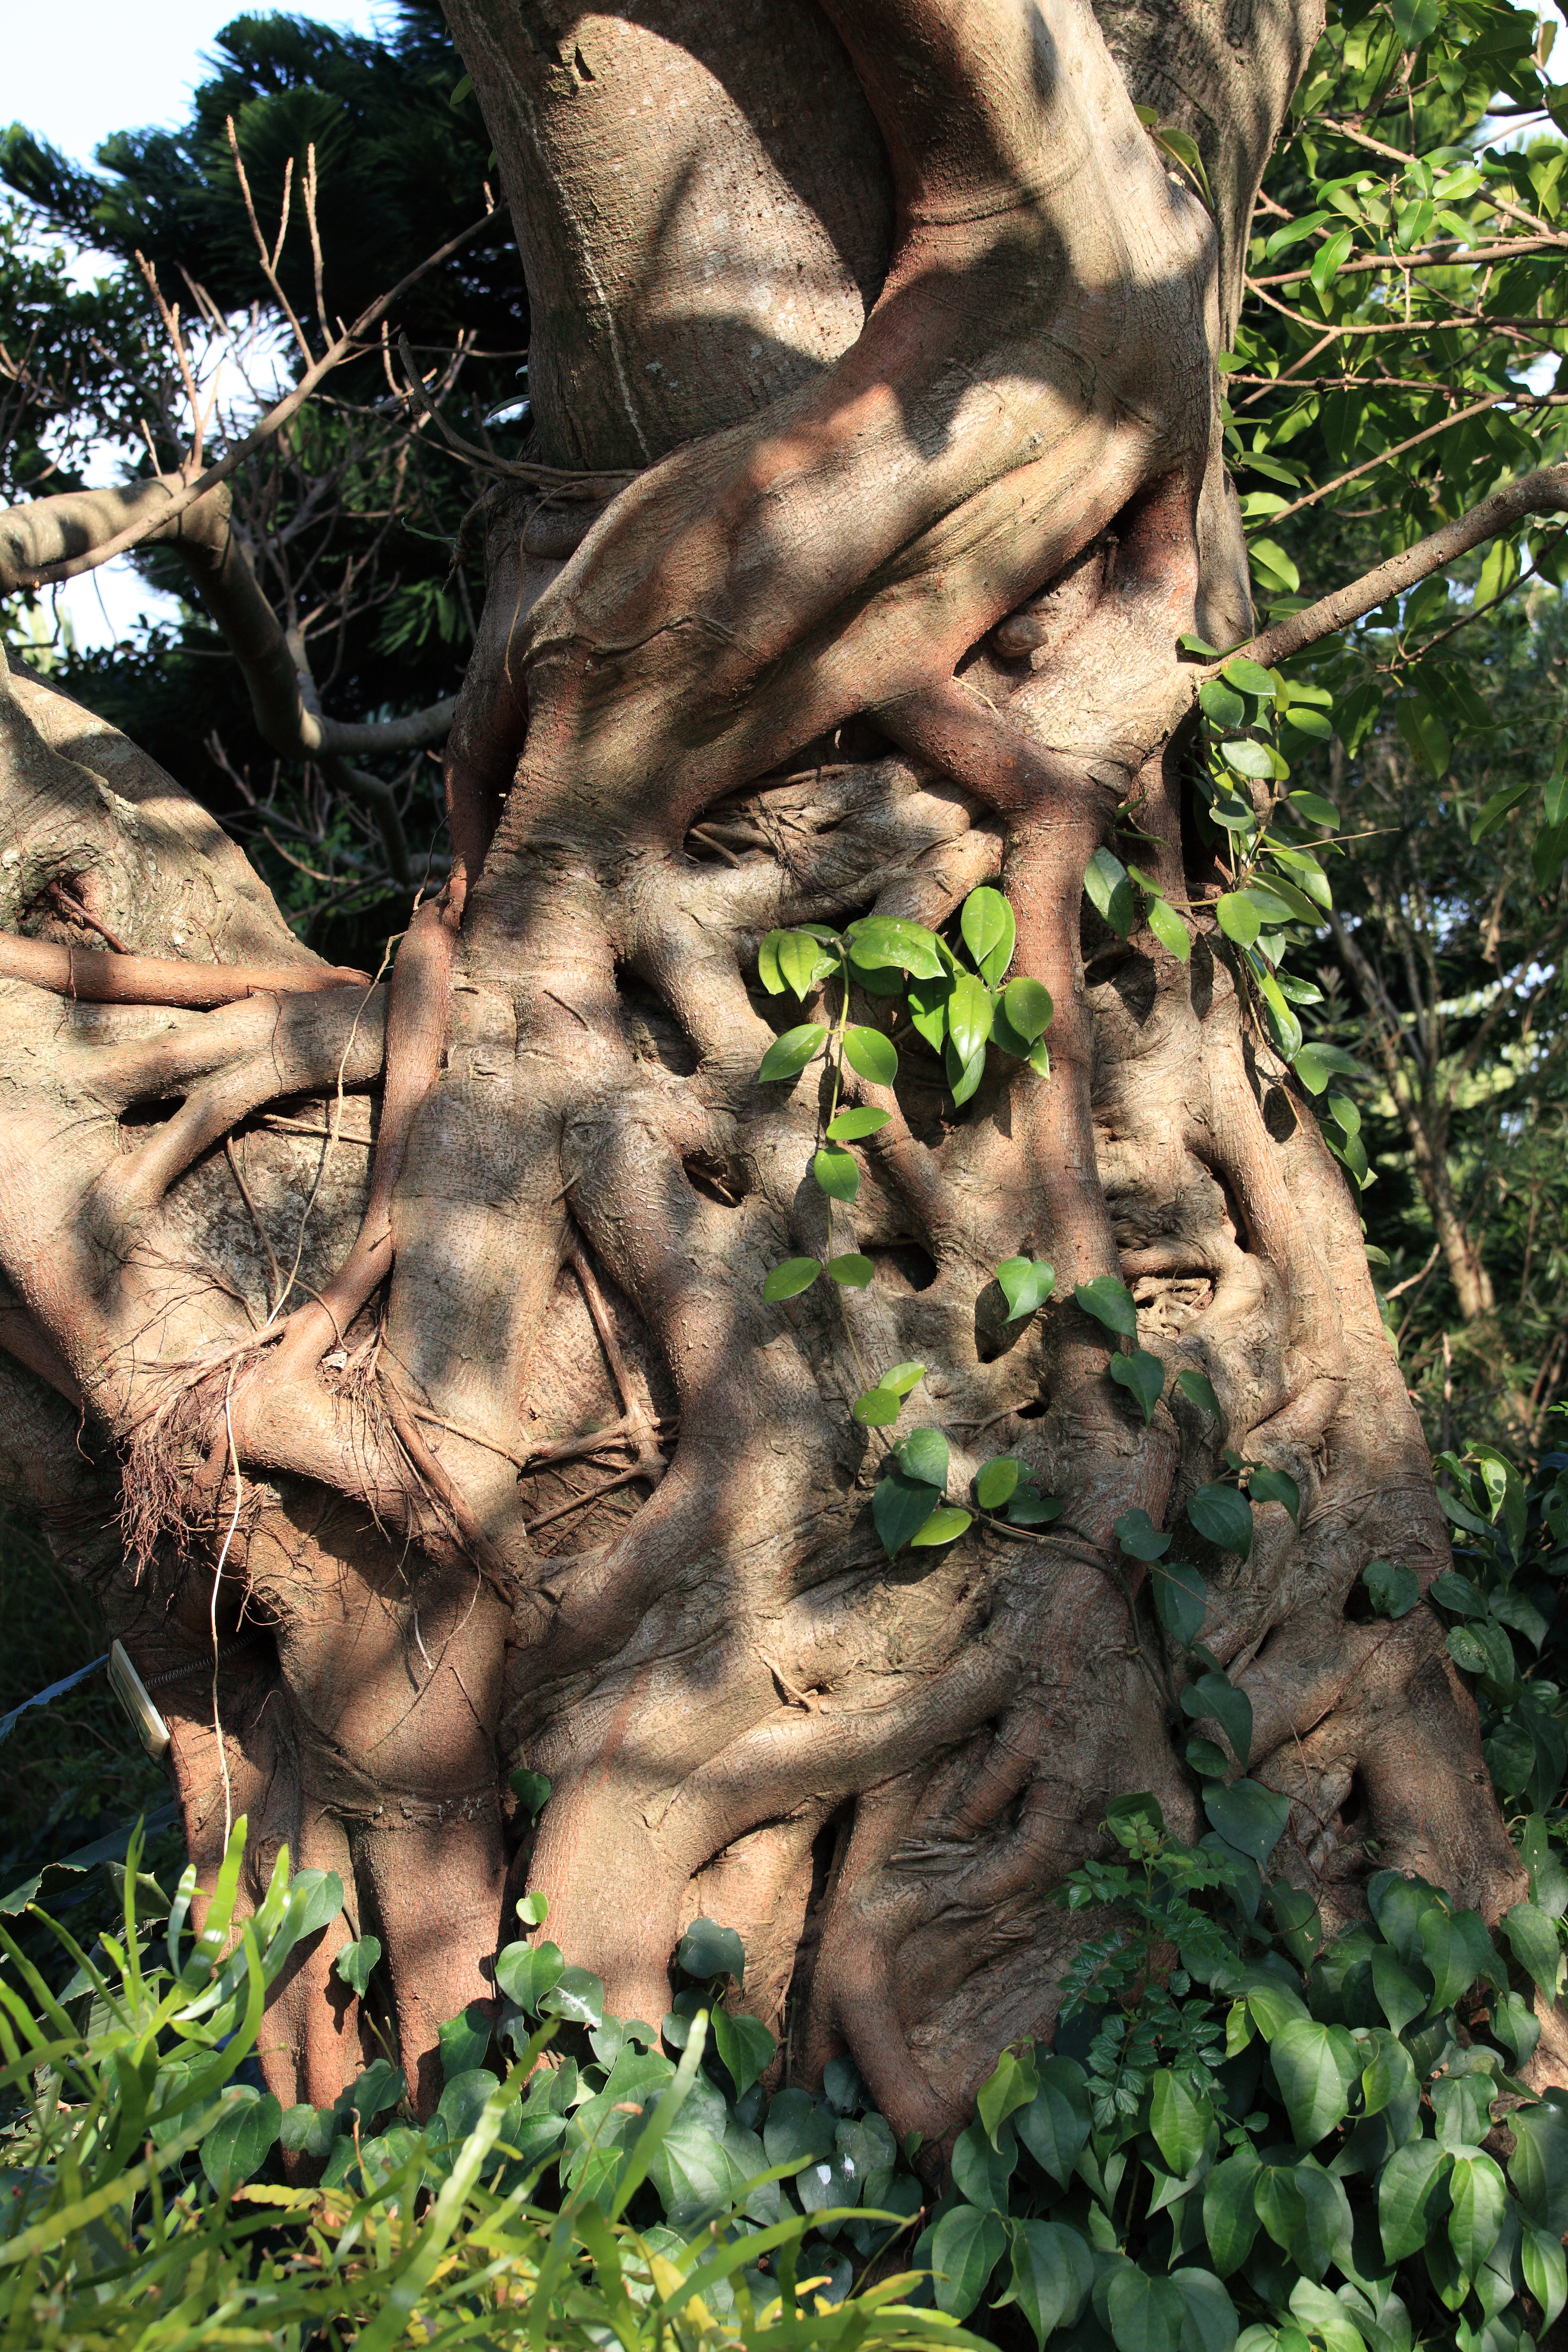
tree, forest, plant, leaf, flower, trunk, high, jungle, botany, garden, flora, sculpture, cool image, rainforest, 5d, hires, woodland, markii, water feature, hi, res, resolution, woody plant